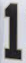
Number: 1